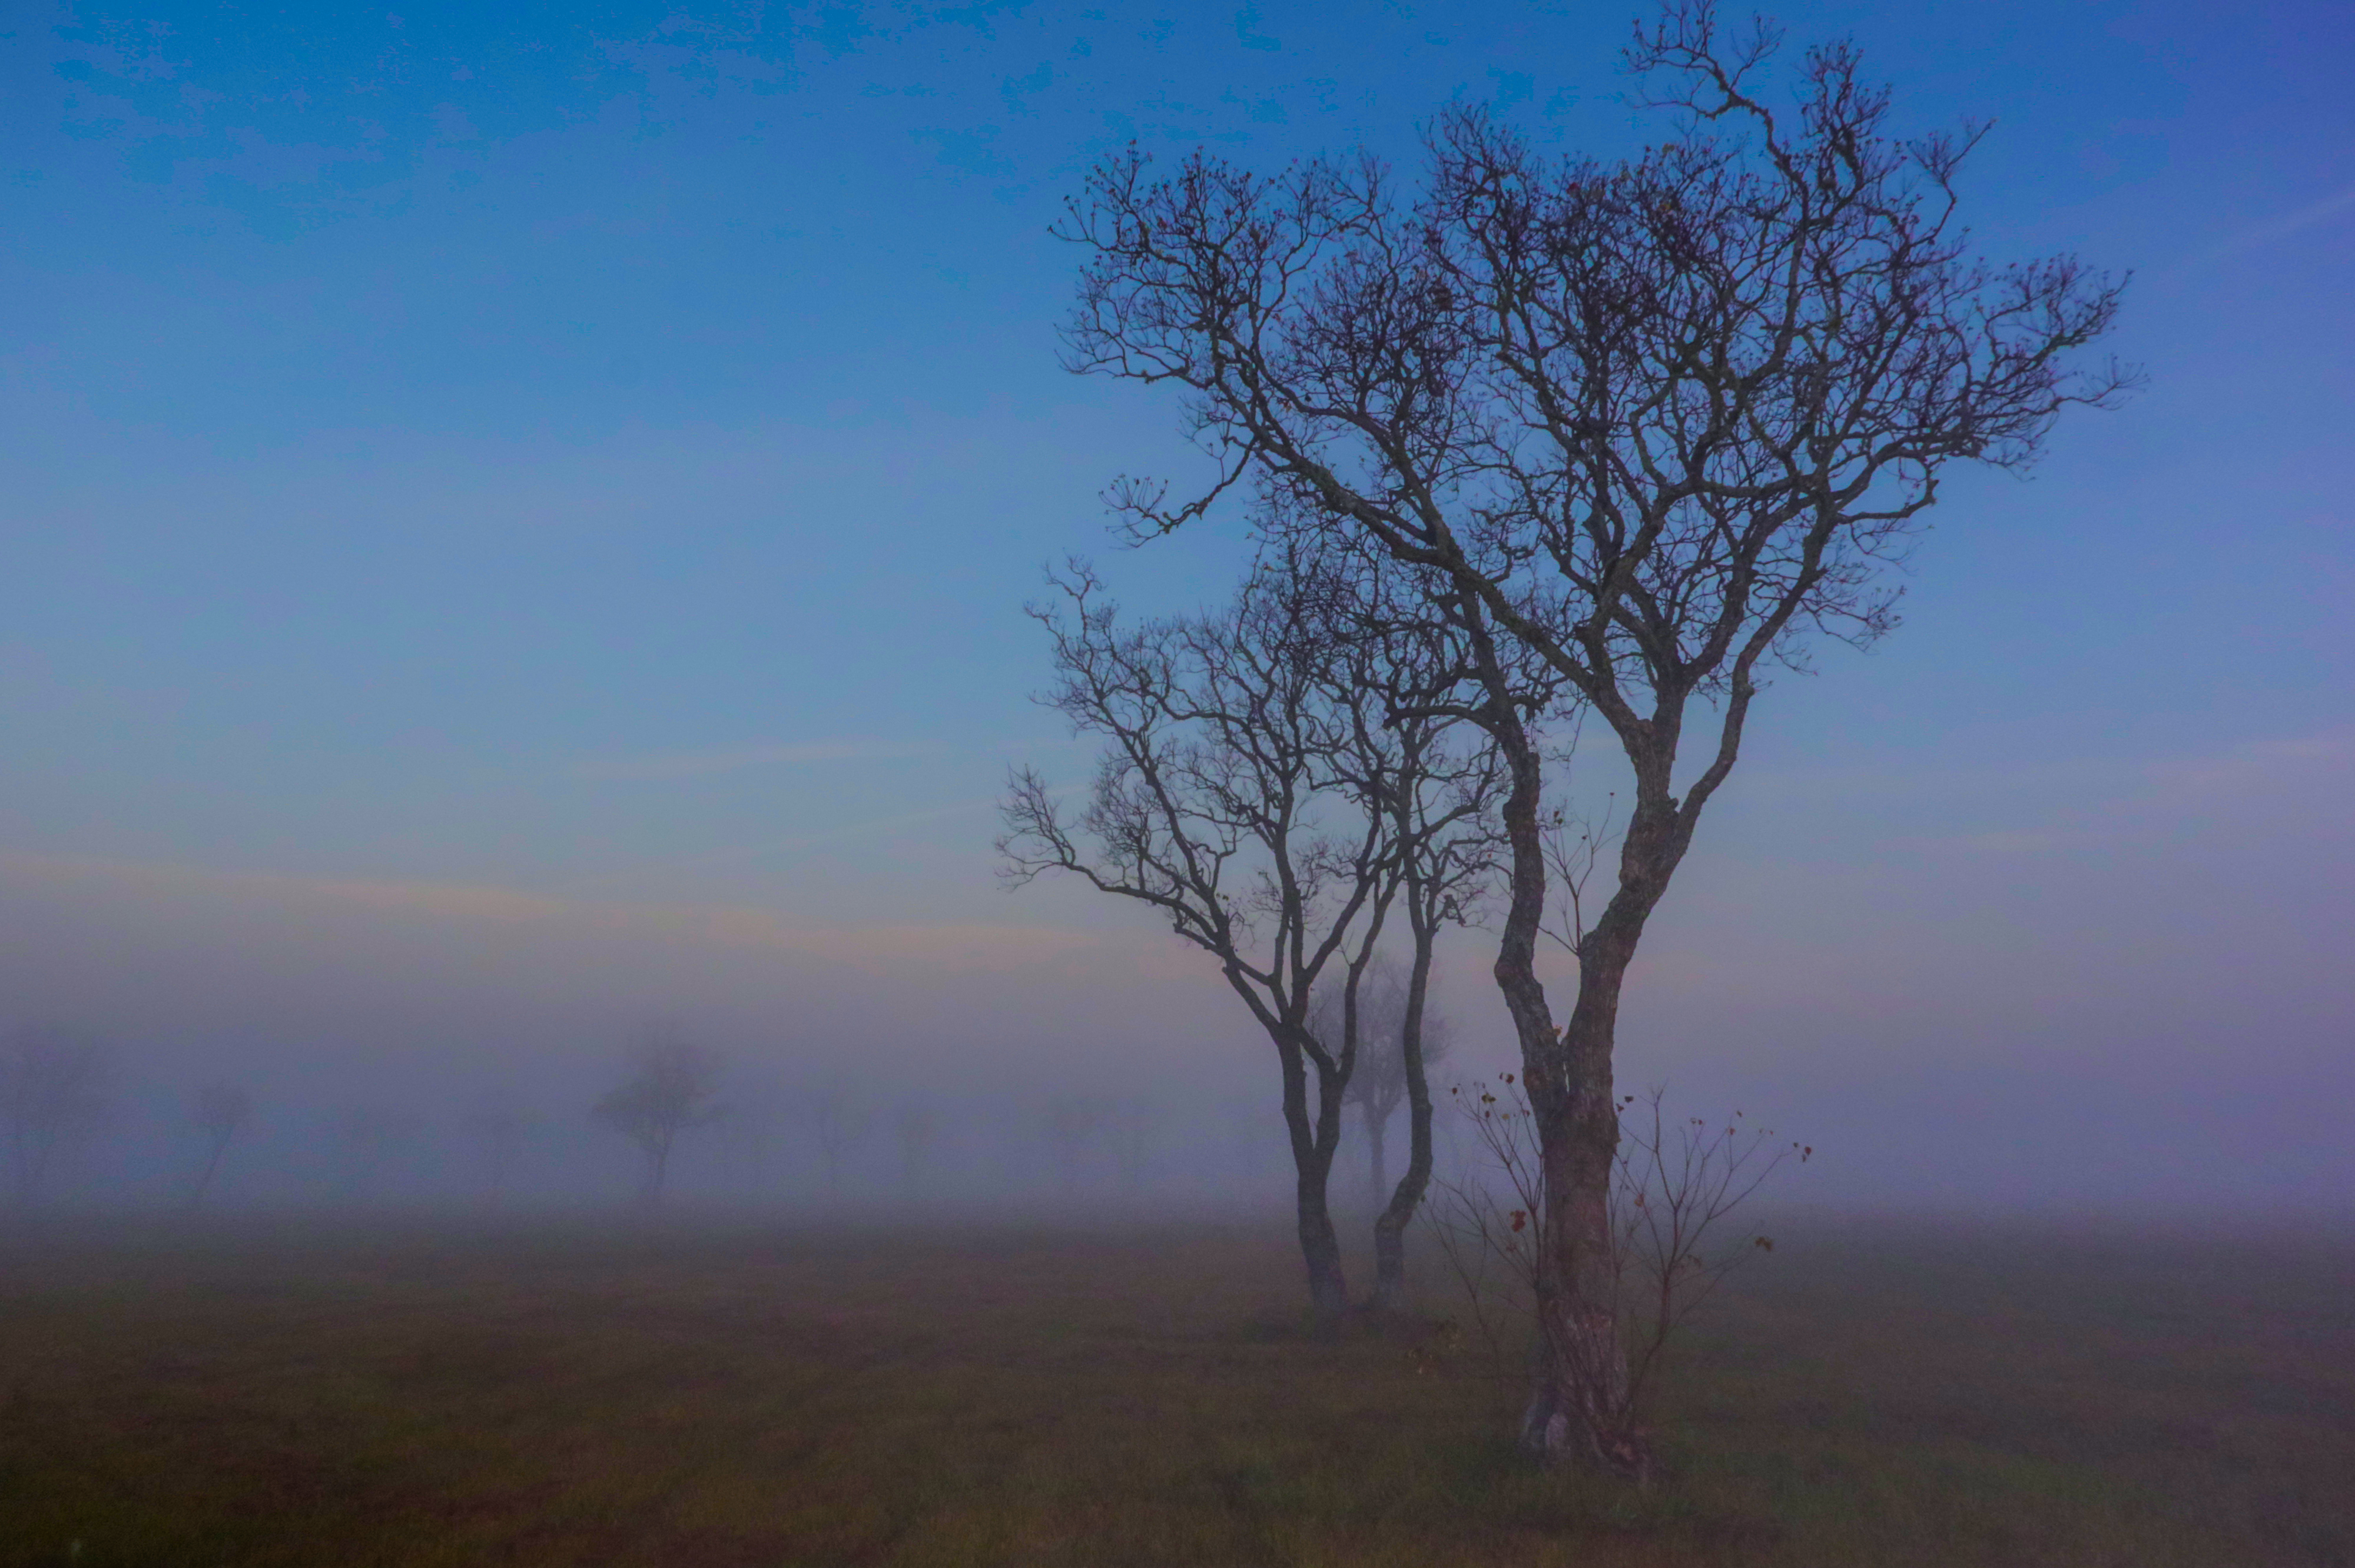
sunrise, trees, fog, canon XC10, sky, tree, mist, atmosphere, ecosystem, morning, horizon, dawn, field, grassland, ecoregion, sunlight, branch, plain, calm, prairie, savanna, grass, computer wallpaper, evening, meadow, landscape, cloud, steppe